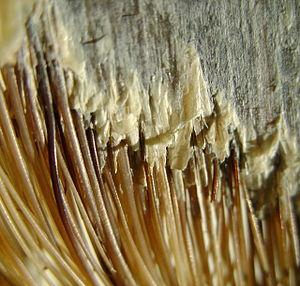
Poils émergeant des feuillets cornés sur un fanon de rorqual commun (Balaenoptera physalus)
Les fanons sont des lames cornées qui garnissent la mâchoire supérieure de certains cétacés, les mysticètes.